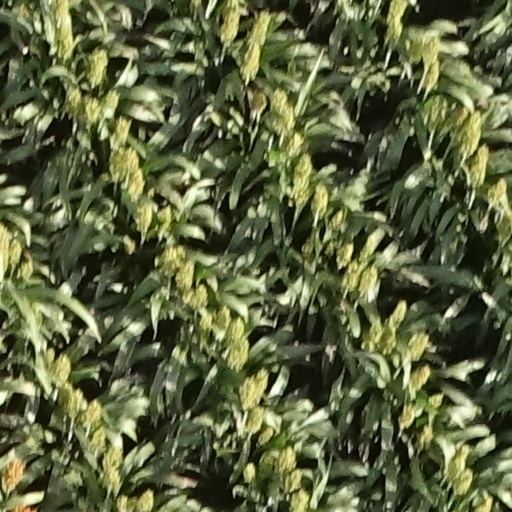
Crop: sorghum